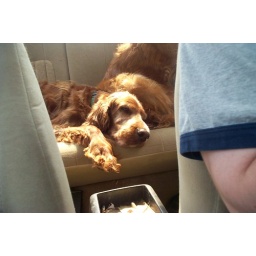
Taken in the car on the way home from the dog park, August 2, 2006.